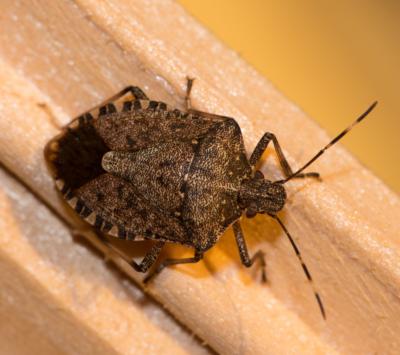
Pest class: stink_bug